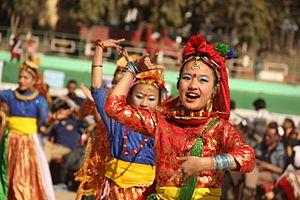
Le Sikkim est un État du nord de l'Inde, dans l'Himalaya.
Jorethang est une ville indienne situé dans l'état indien du Sikkim, district du Sikkim méridional.